Harpy Tomb

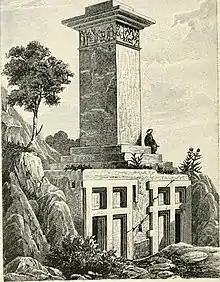
Harpy Tomb Reconstructed, 1905

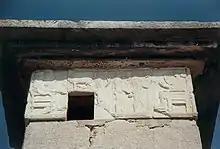
The replacement copies of the reliefs on the Harpy Tomb

The tomb was built in Xanthos in the Persian Achaemenid Empire (present-day Antalya Province, Turkey), for an Iranian prince or governor of the city. The Harpy Tomb is in the Acropolis of Xanthos to the north of where the Roman theatre now stands and on its west side. It would have originally stood on the edge of the marketplace. The original pillar is still in place; Fellows took only the sculptures, which have been replaced with cement casts of the originals.